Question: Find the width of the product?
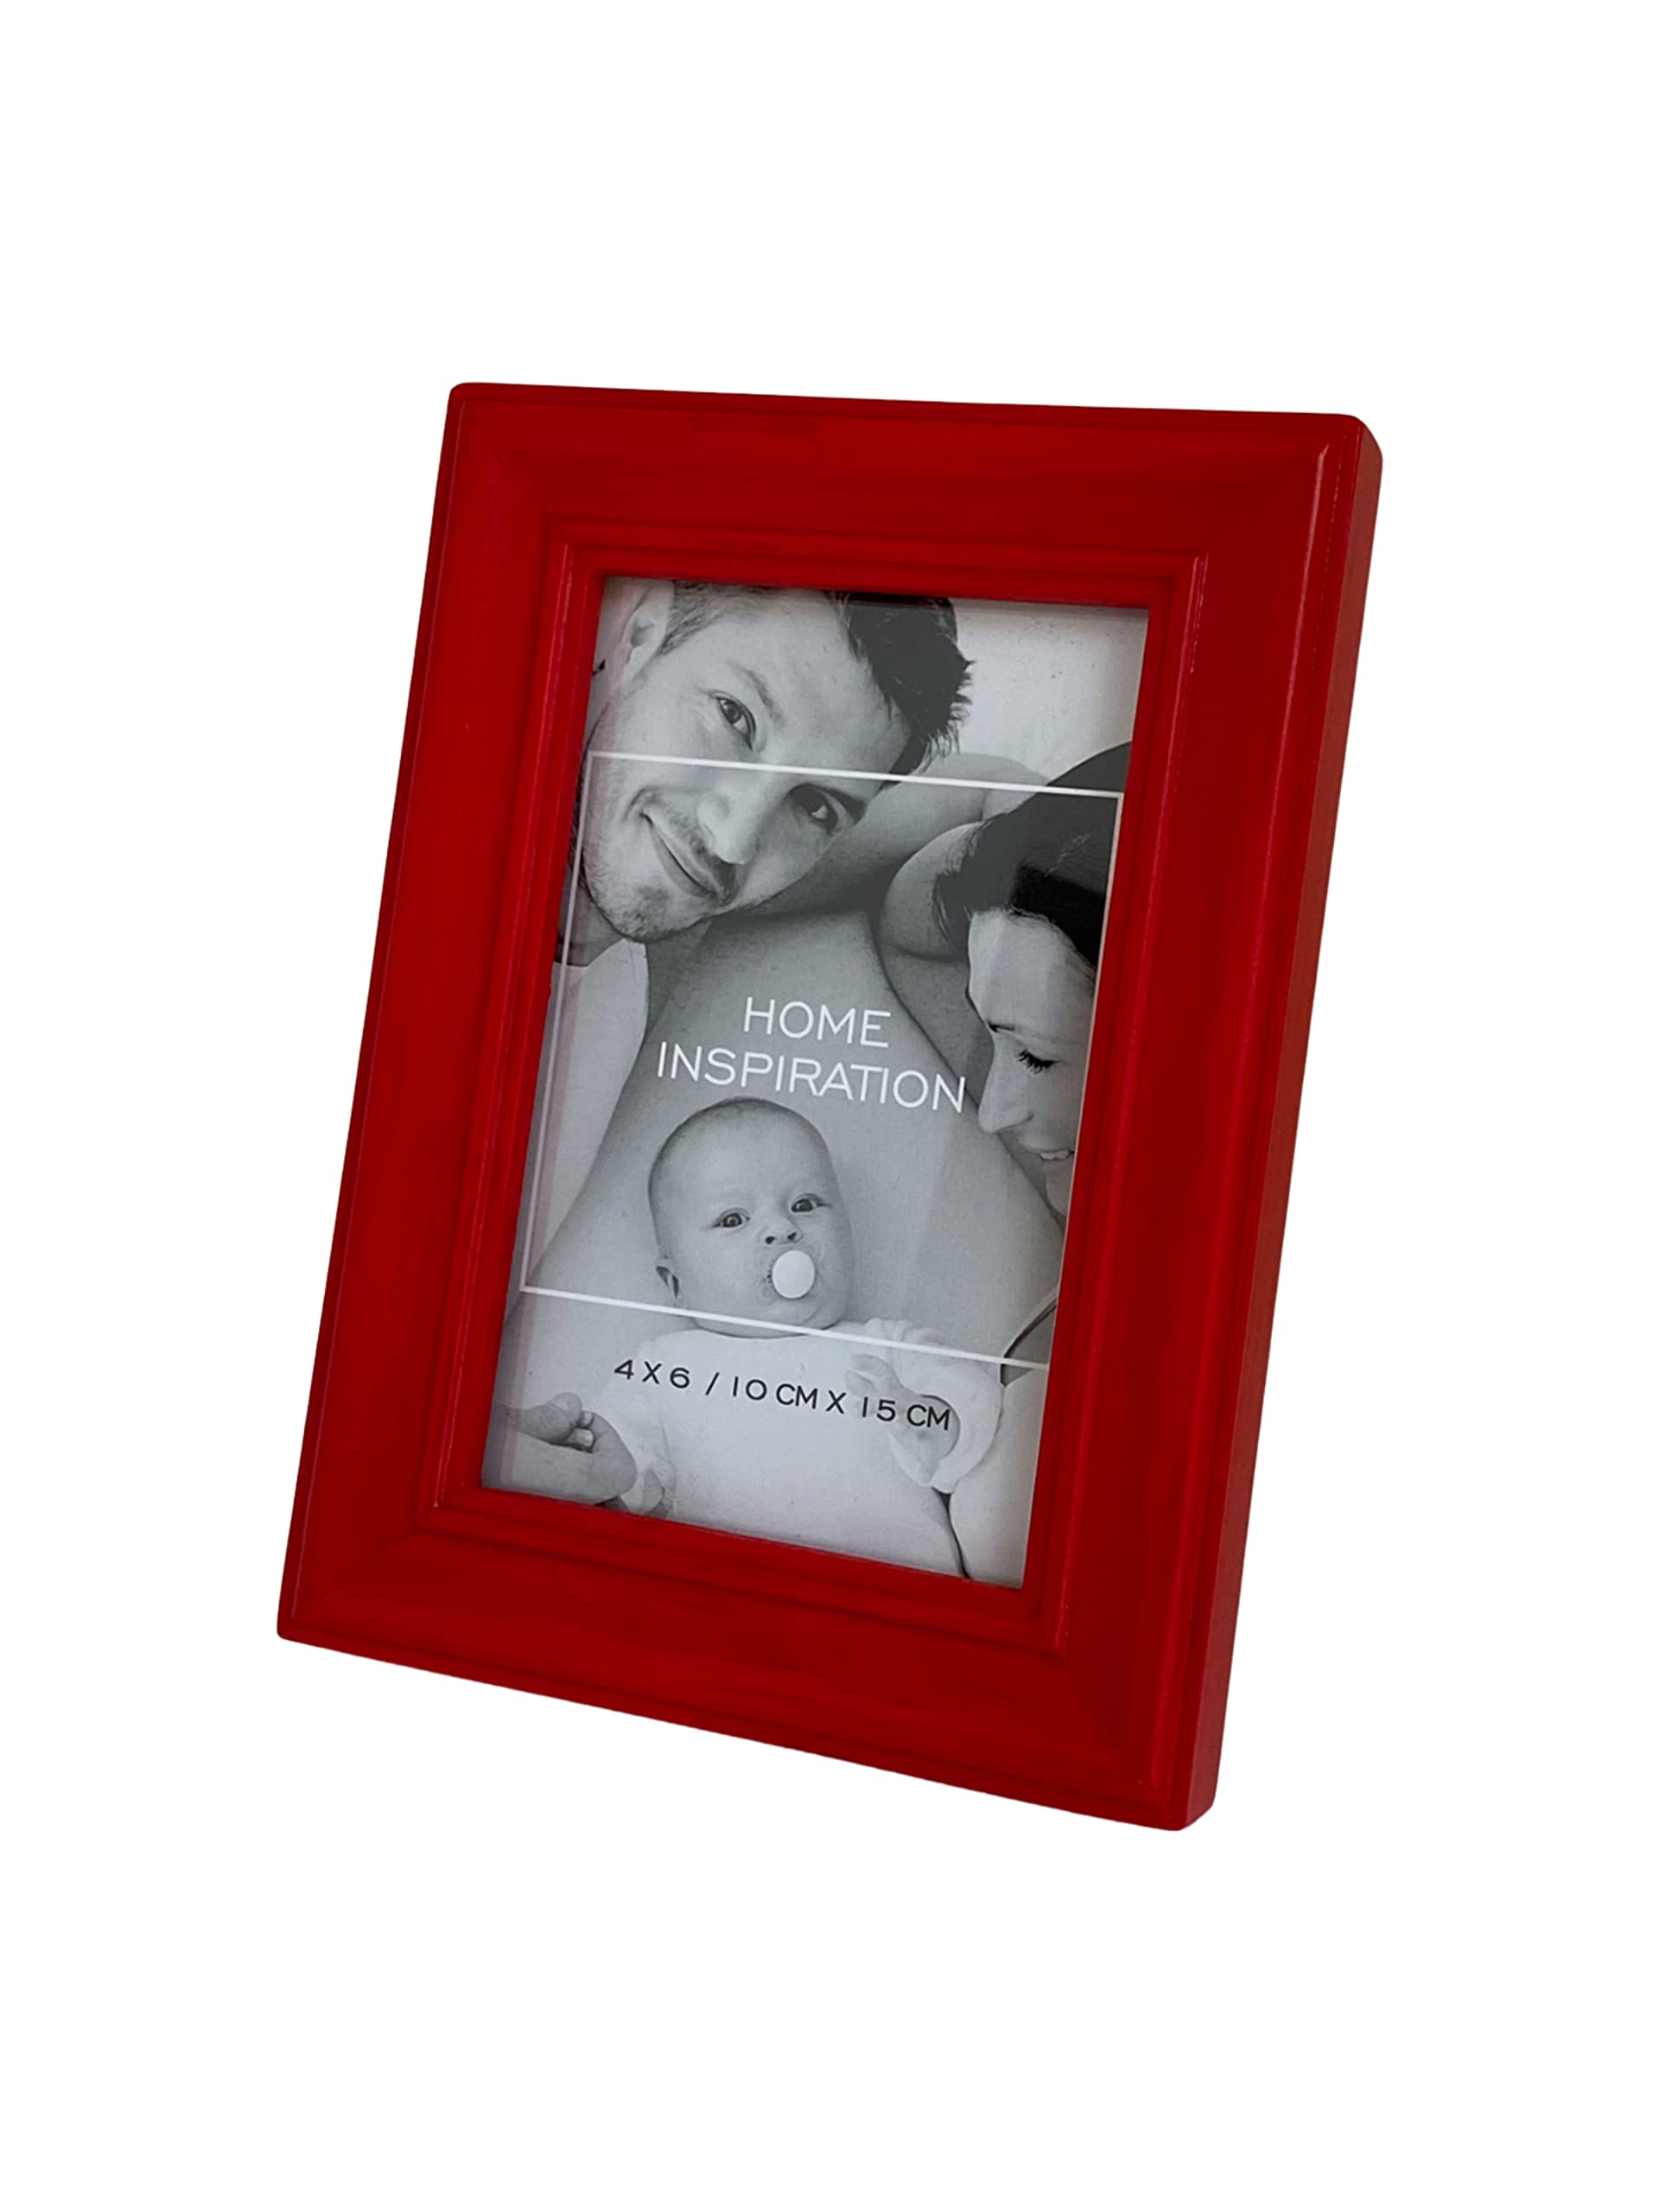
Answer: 15.0 centimetre